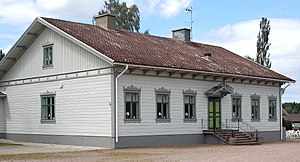
Gullspångs kommun
Gullspång kommune ligger i det svenske län Västra Götalands län i landskaperne Västergötland og Värmland. Kommunens administrationscenter ligger i Gullspång og Hova. Byen ligger ved Gullspångsälven som forbinder søerne Skagern med Vänern